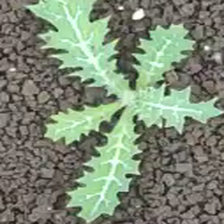
Weed species: Bilayat_(Mexicana_Argemone)